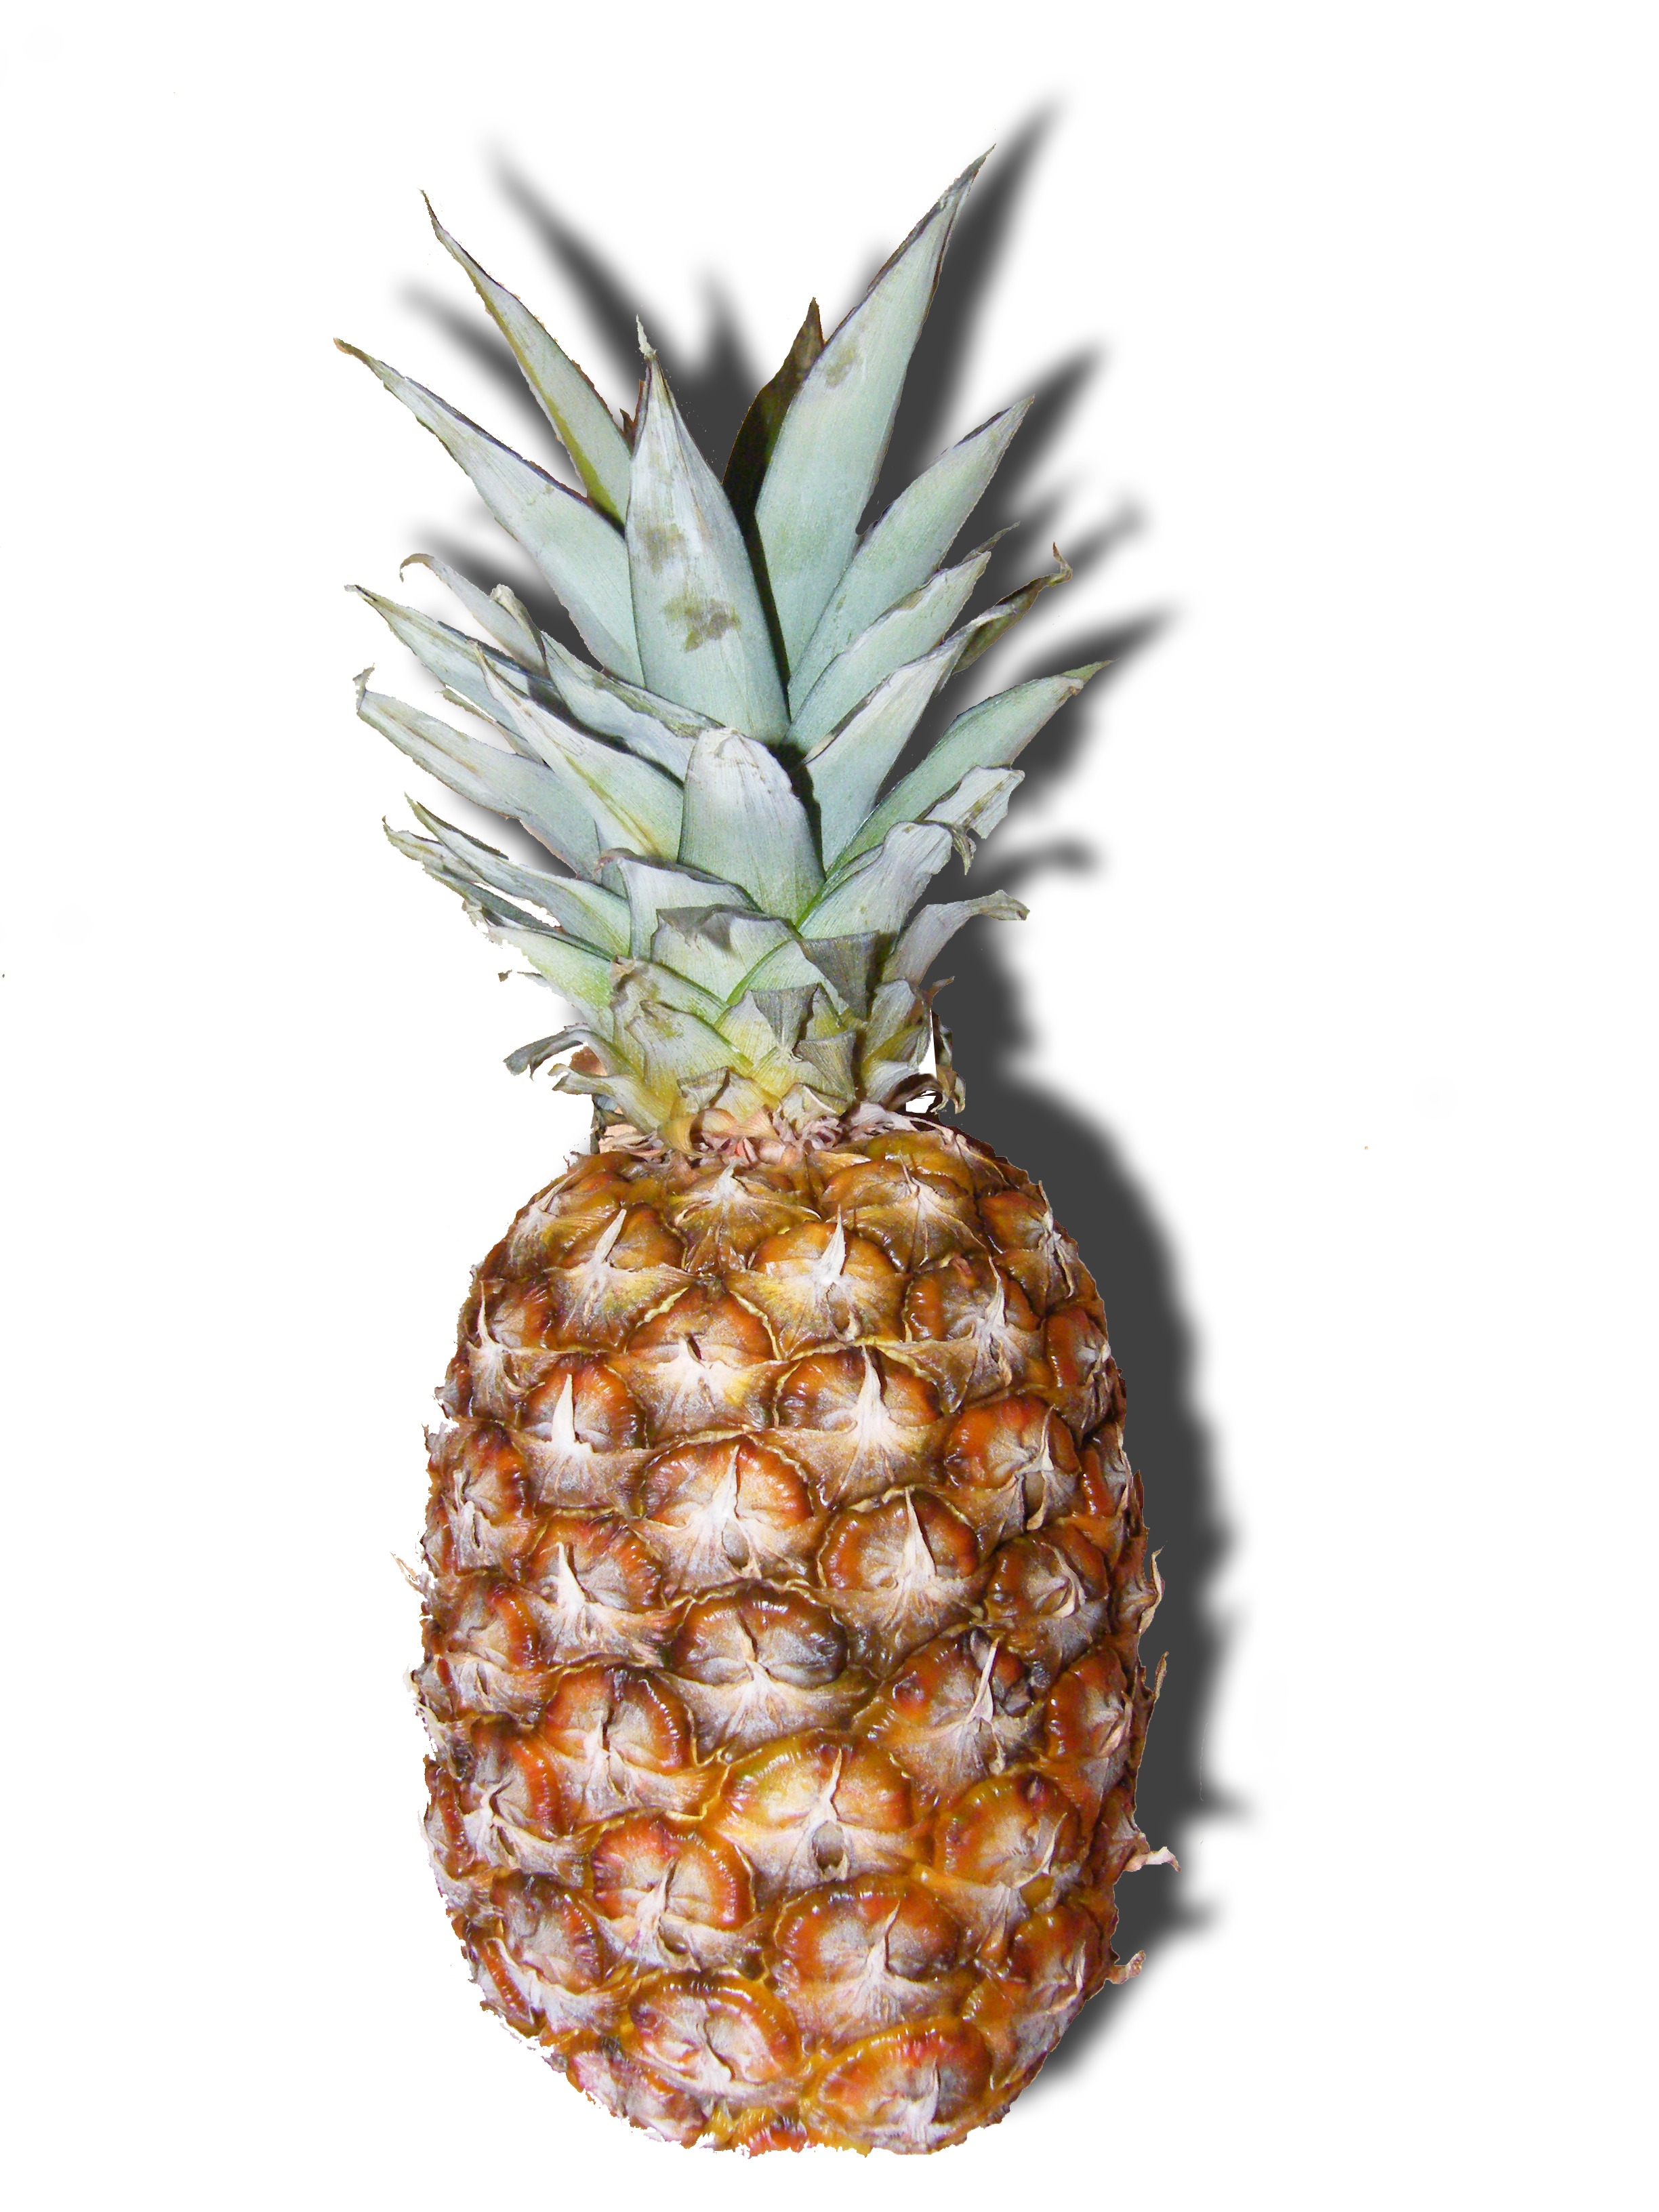
plant, fruit, isolated, food, produce, tropical, pineapple, coconut, fruits, flowering plant, ananas, bromeliaceae, land plant